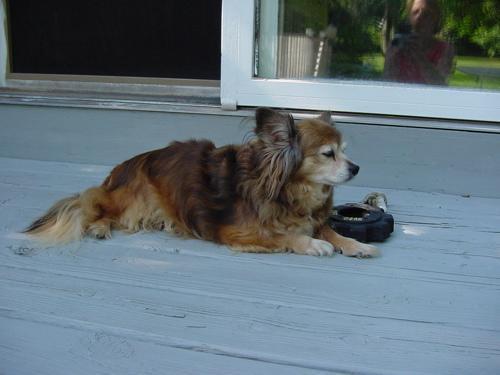
papillon